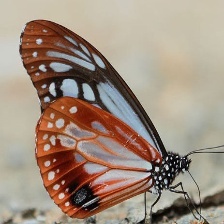
Species: CHESTNUT